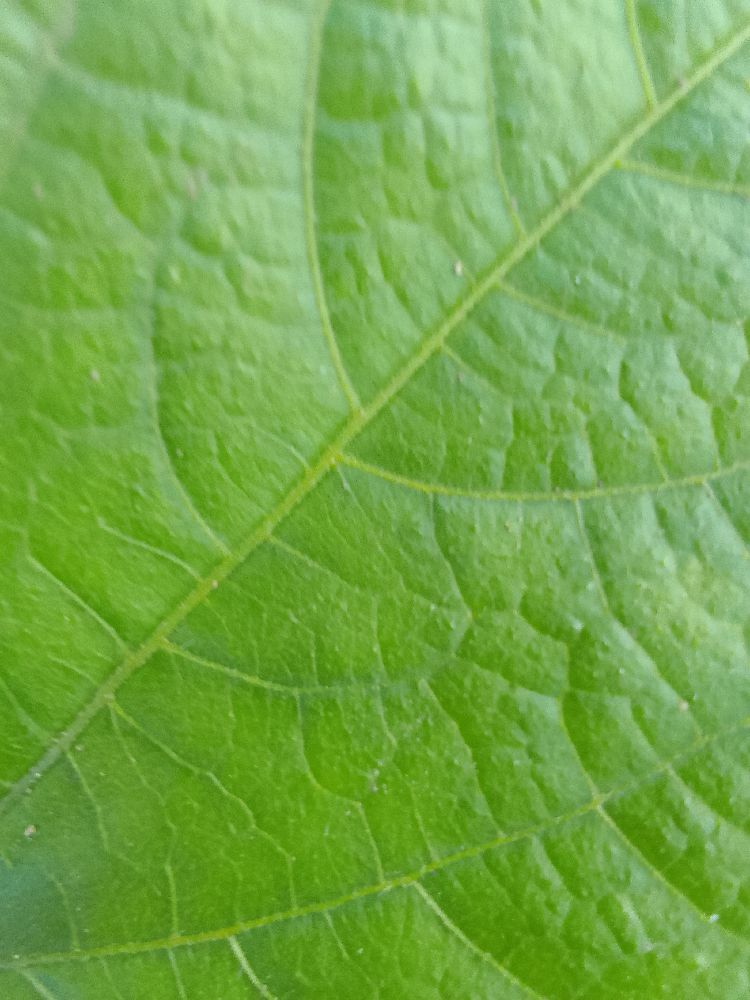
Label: healthy